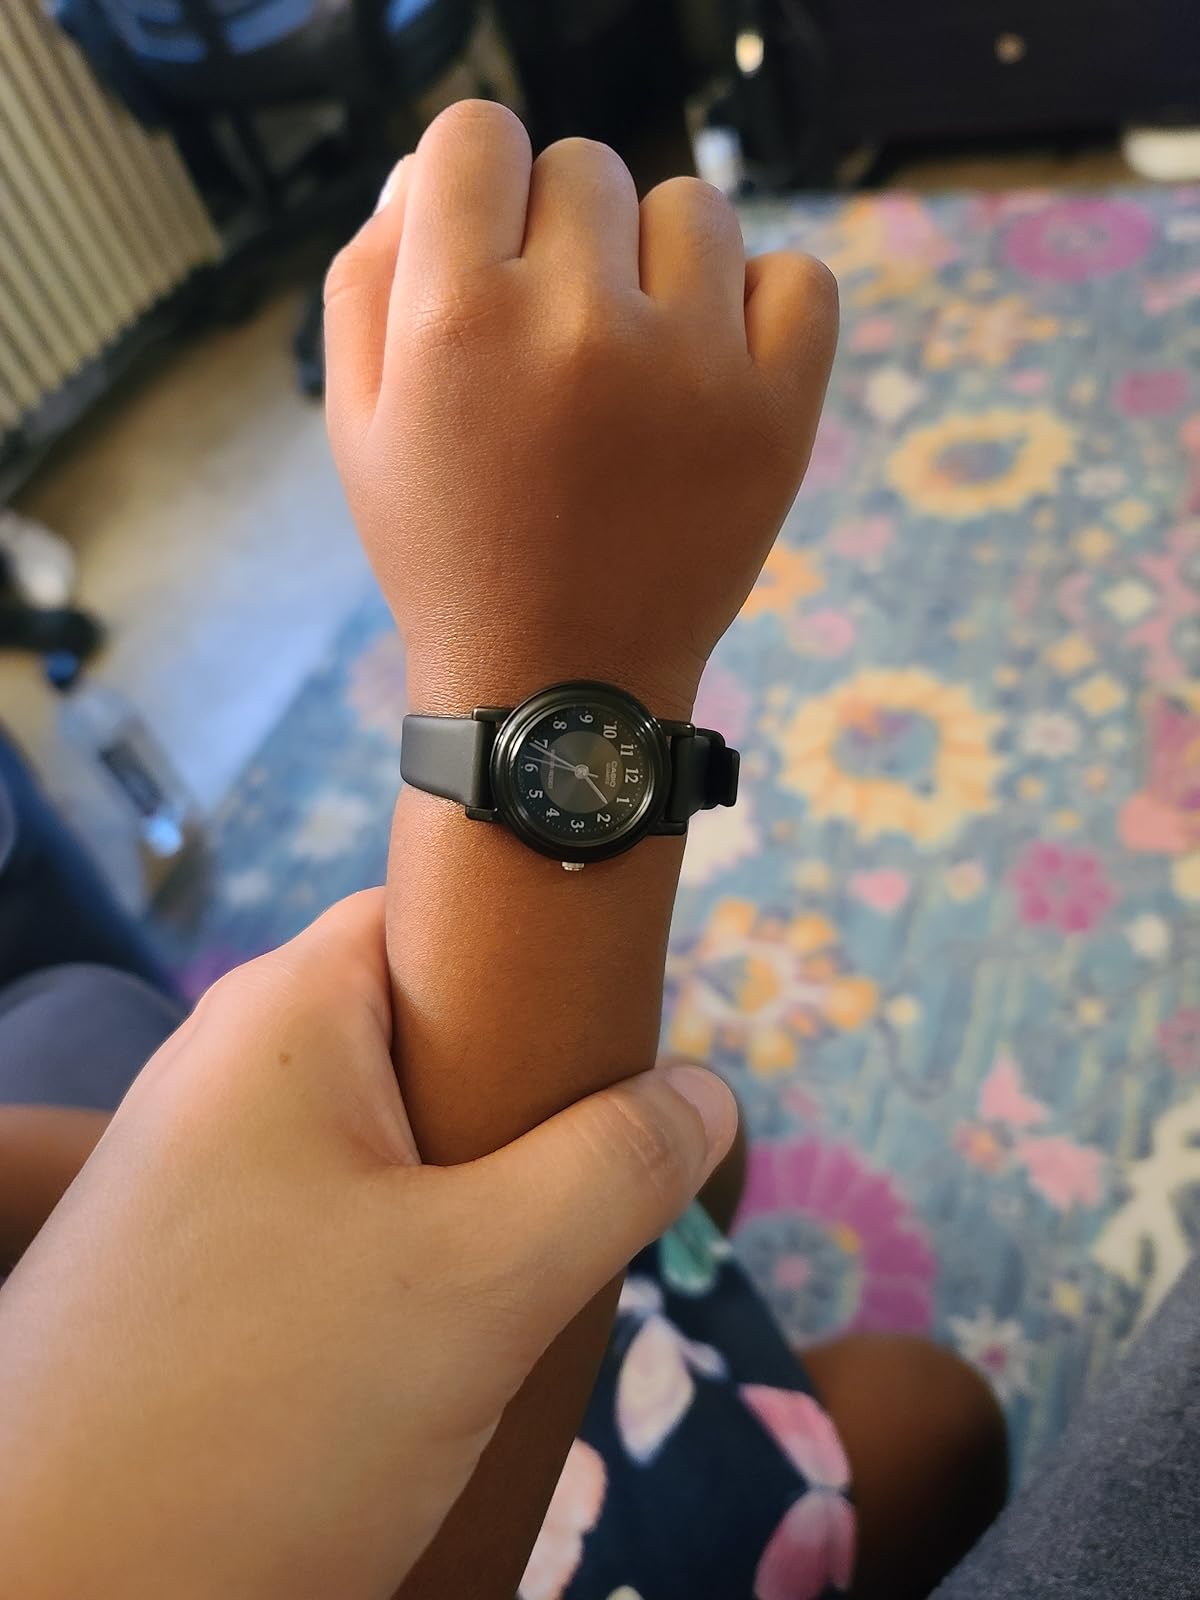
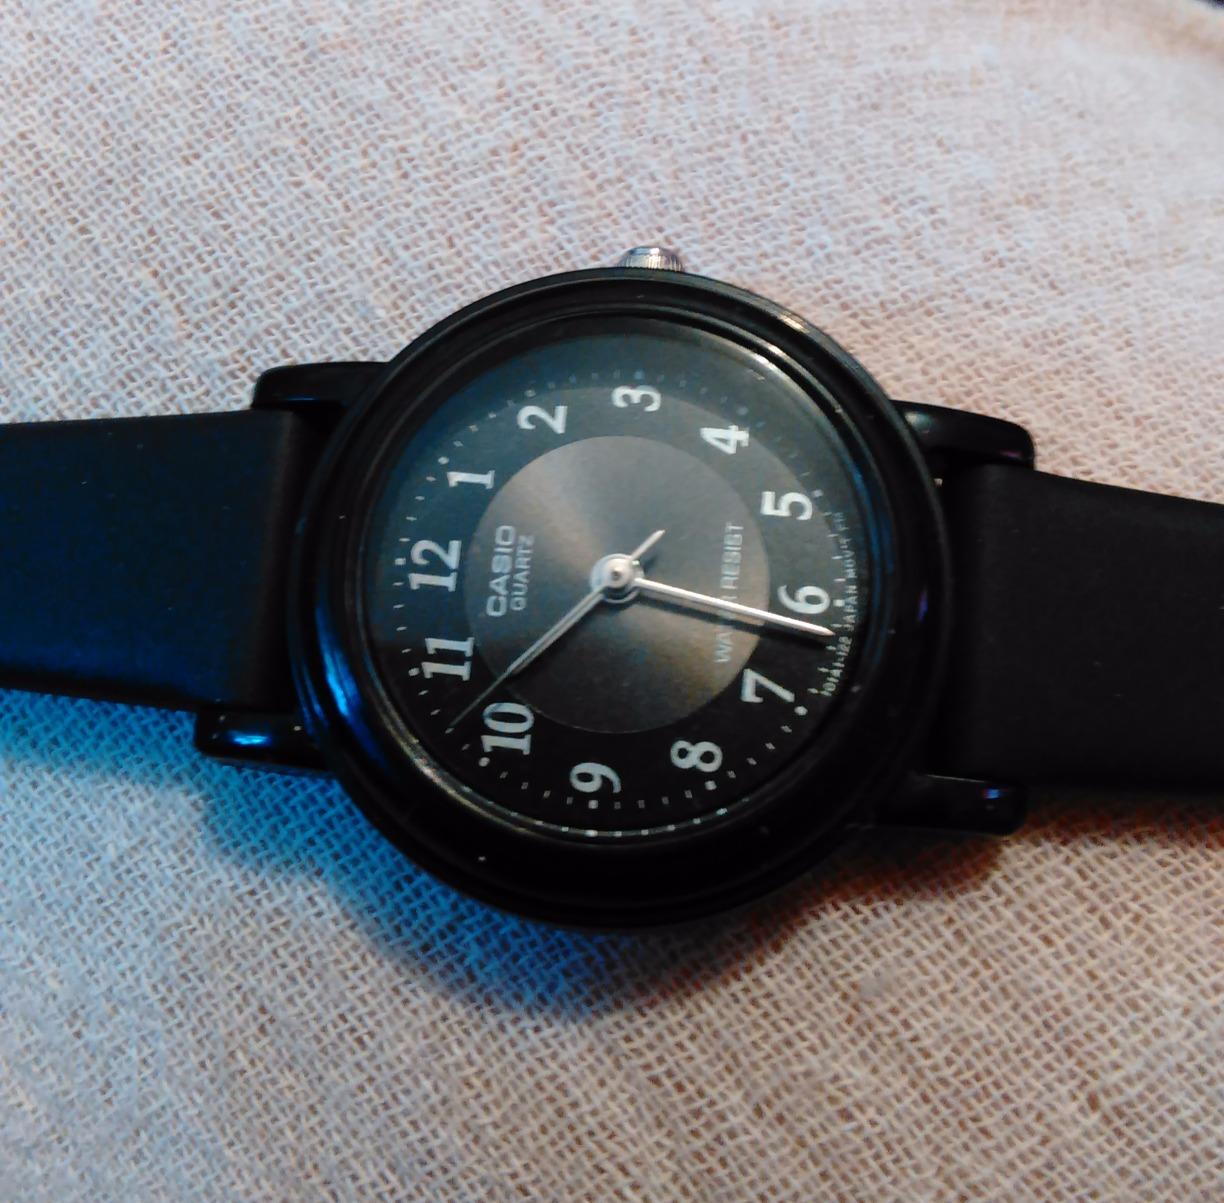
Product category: accessories_watch
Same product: yes